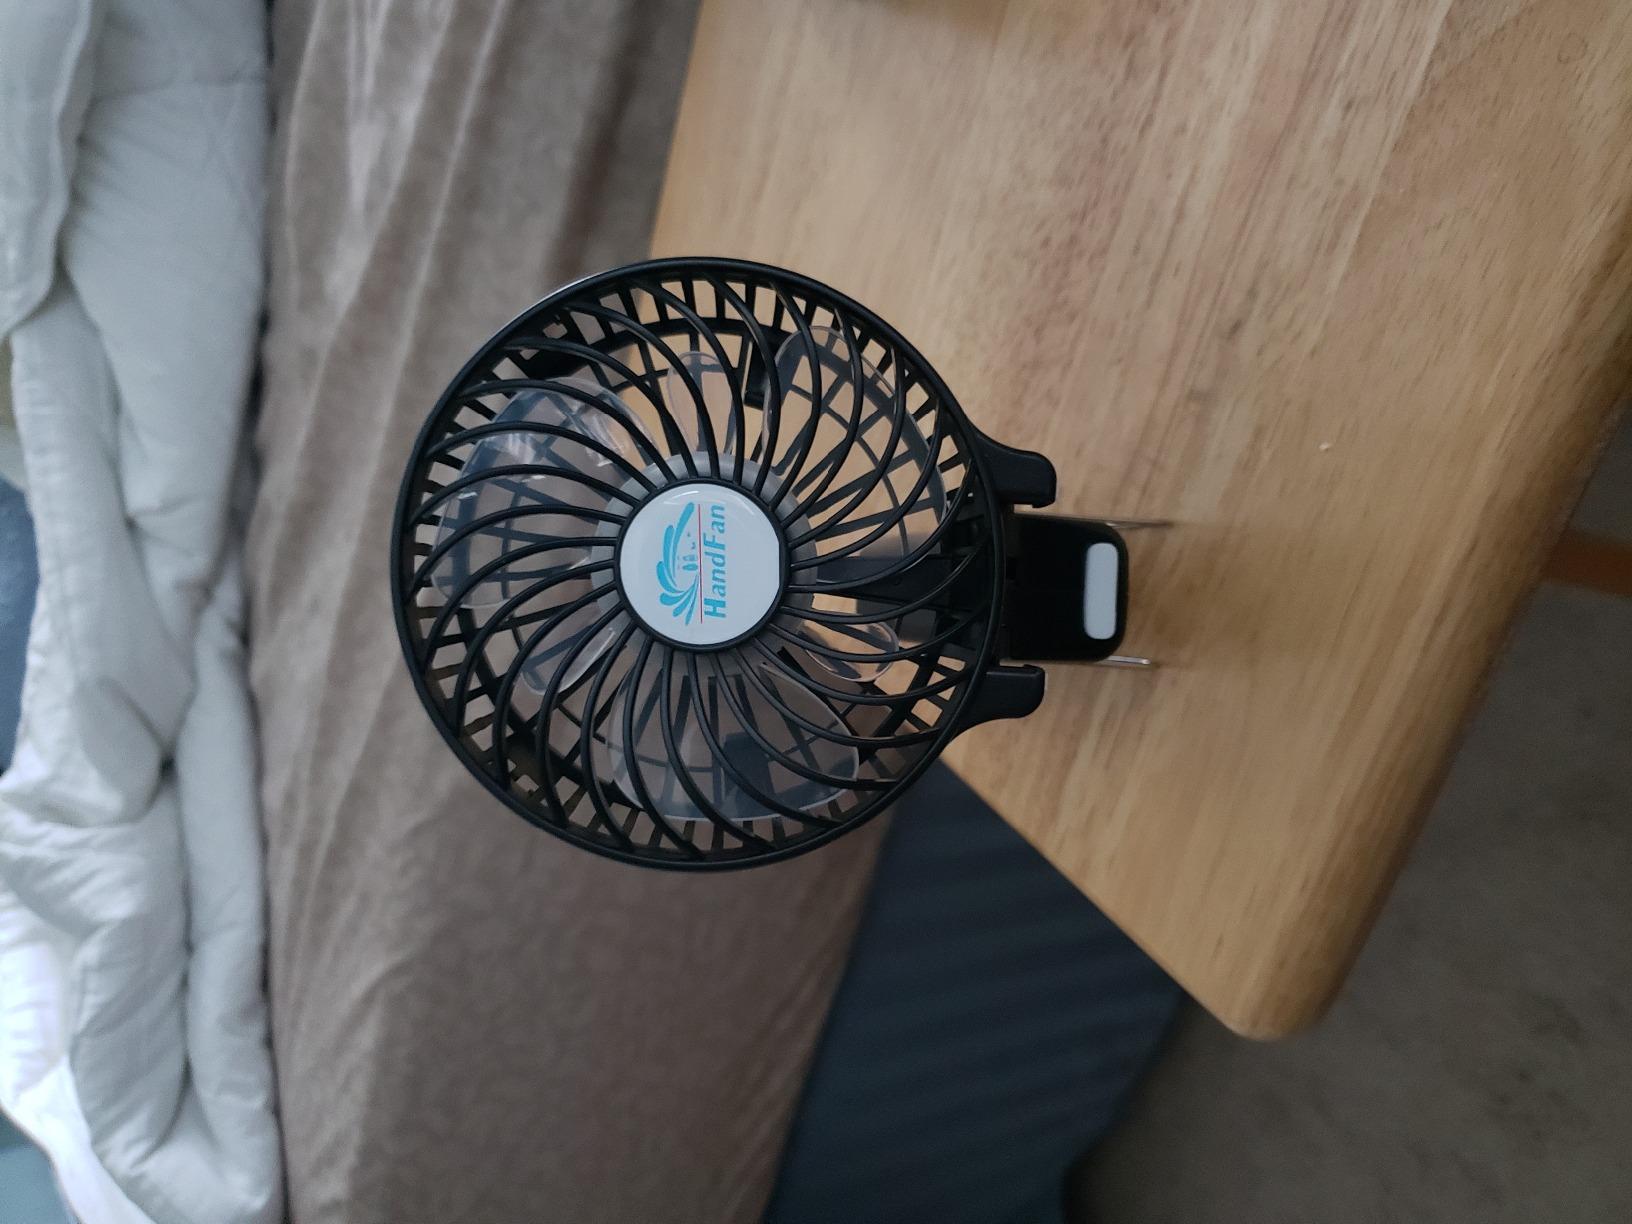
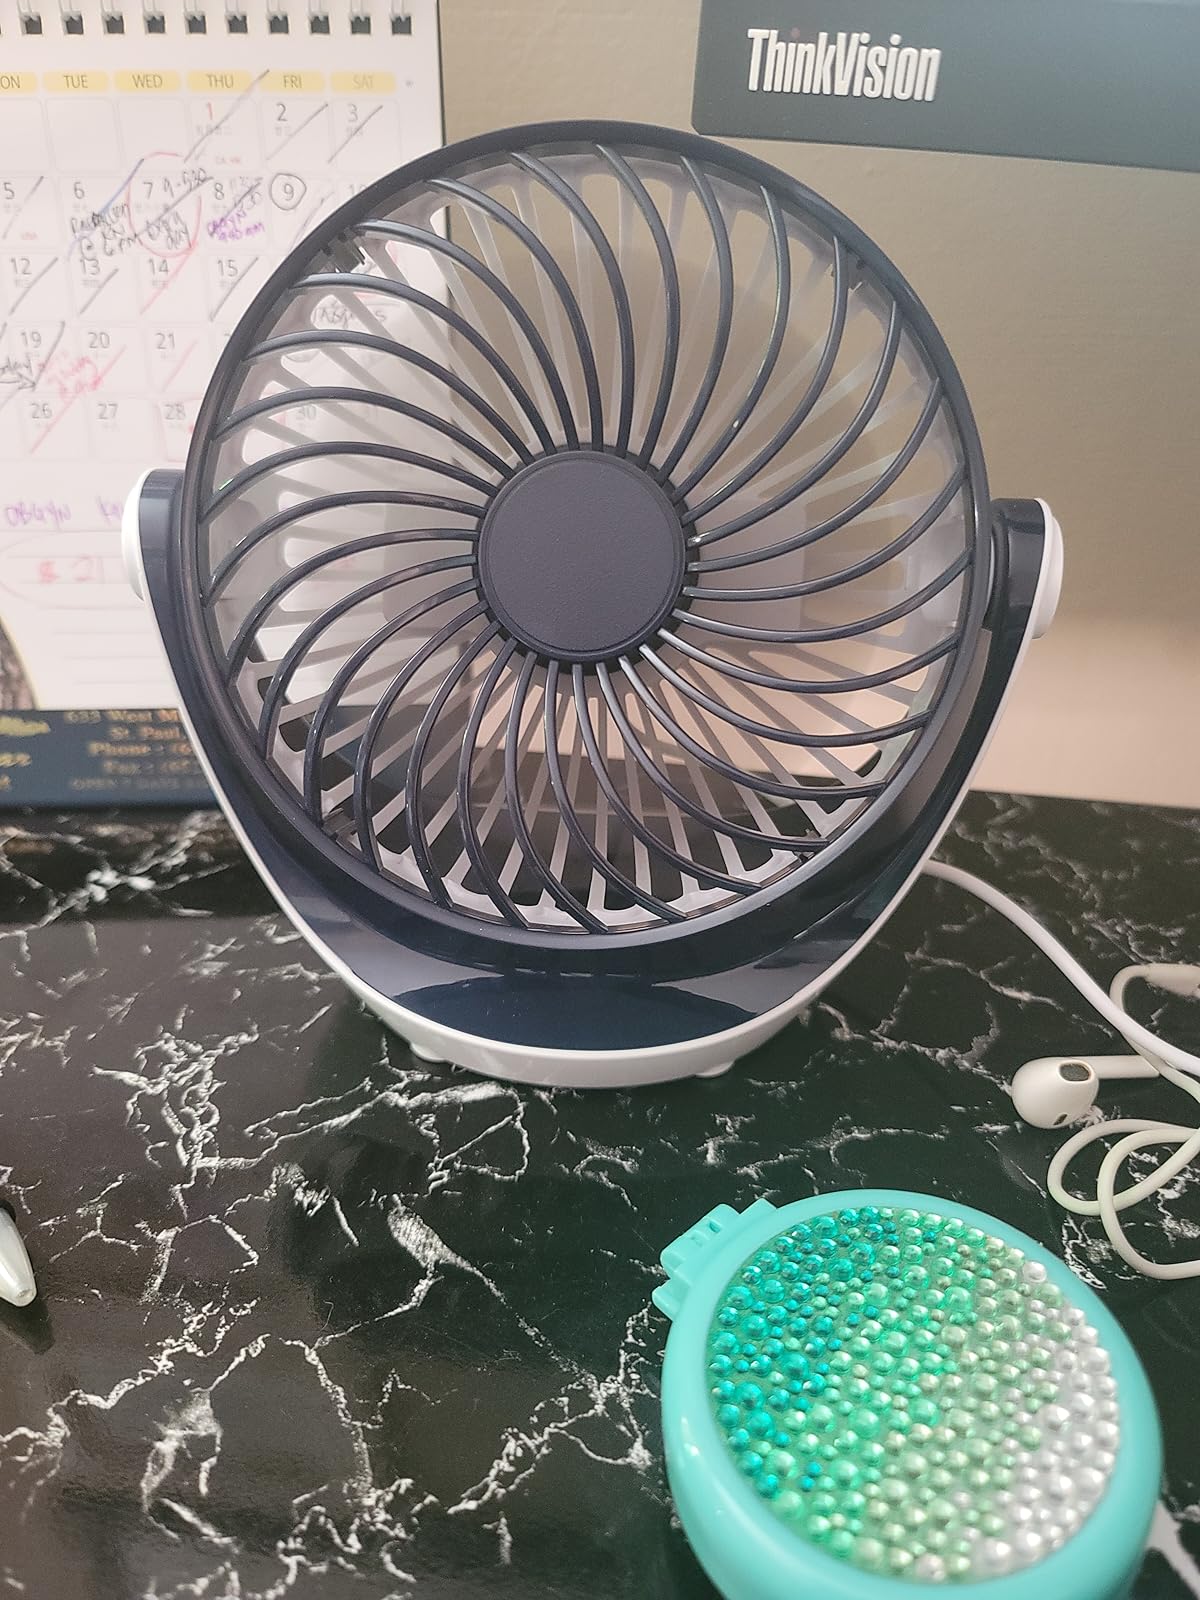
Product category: fan
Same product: no